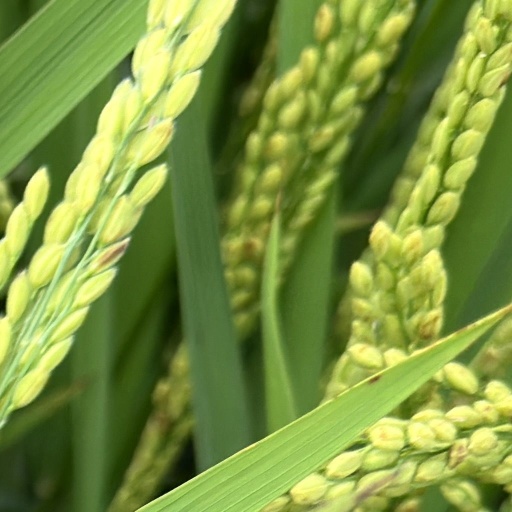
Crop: rice